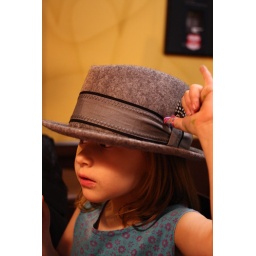
Natalie looking in a window and trying to sign 'cow', because she wanted to sign 'cowboys, don't eat my sandwich!'